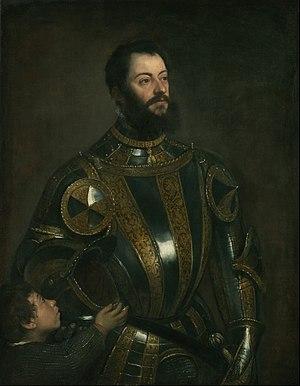
La bataille de Cérisoles a lieu le 11 avril 1544 lors de la neuvième guerre d'Italie près du village piémontais de Cérisoles. Elle oppose les Français, parmi lesquels le jeune Gaspard II de Coligny, commandés par François de Bourbon, comte d'Enghien, aux troupes de Charles Quint commandées par Alfonso de Ávalos, marquis del Vasto.
La neuvième guerre d'Italie est un conflit entrant dans le cadre des guerres d'Italie et opposant de 1542 à 1546 la France de François Iᵉʳ et son allié le sultan Soliman le Magnifique à l'empereur Charles Quint et à Henri VIII. D'importants combats se déroulent en France, aux Pays-Bas et en Italie et des tentatives d'invasion de l'Espagne et de l'Angleterre échouent. La guerre se termine par un statu quo et se révèle ruineuse pour les principaux participants.